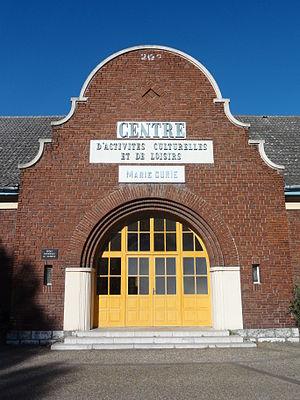
Écoles des cités de la Fosse n° 2 de la Compagnie des mines de Drocourt, Rouvroy, Pas-de-Calais, Nord-Pas-de-Calais, France. This building is inscrit au titre des Monuments Historiques. It is indexed in the Base Mérimée, a database of architectural heritage maintained by the French Ministry of Culture,
Cet article recense les soixante-douze monuments historiques du bassin minier du Nord-Pas-de-Calais. La plupart d'entre eux ont été classés ou inscrits en 2009 et 2010, puisqu'avant 2009, seuls une dizaine de monuments était classée ou inscrite. Une soixantaine l'a donc été en 2009 et 2010.
La fosse nᵒ 2 dite Nouméa de la Compagnie des mines de Drocourt est un ancien charbonnage du Bassin minier du Nord-Pas-de-Calais, situé à Rouvroy. Le puits est commencé en 1891, et la fosse commence à produire en 1894. La fosse est détruite durant la Première Guerre mondiale. De vastes cités sont bâties à proximité de la fosse, ainsi que des écoles, une église, et deux presbytères. Un terril conique nᵒ 84, 2 Sud de Drocourt, est édifié au nord-est du carreau de fosse. La Compagnie des mines de Vicoigne-Nœux rachète la Compagnie de Drocourt le 13 mars 1925.